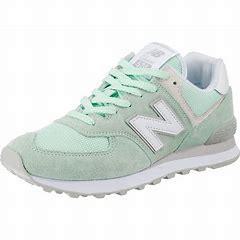
Brand: New
Model: Balance WL574